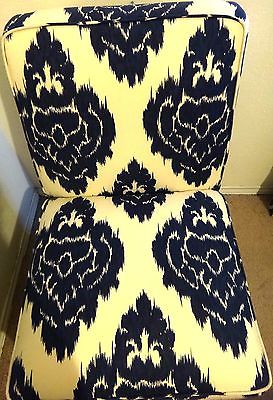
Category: chair